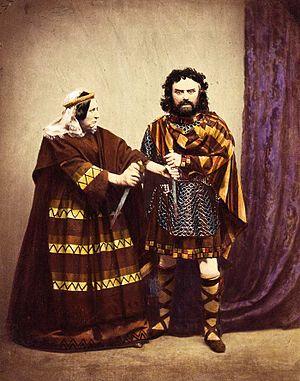
Charles John Kean, né à Waterford, en Irlande, le 18 janvier 1811 et mort à Londres le 22 janvier 1868, est un acteur britannique, fils de l'acteur Edmund Kean.
Macbeth est une tragédie de William Shakespeare. Elle prend place dans l'Écosse médiévale et retrace de manière très romancée le règne de Macbeth, en s'inspirant de près du récit qu'en fait Raphael Holinshed dans ses Chroniques, parues en 1587. Dévoré d'ambition, le général Macbeth commet le crime de régicide pour s'emparer du pouvoir, poussé par son épouse Lady Macbeth, mais la culpabilité et la paranoïa les font peu à peu sombrer dans la folie.